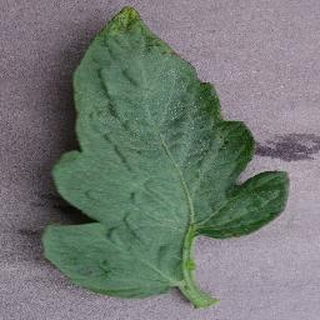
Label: tomato_bacterial_spot